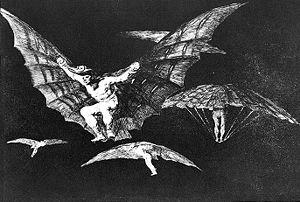
Les Disparates, appelées aussi Proverbios, sont une série de gravures exécutées par Francisco de Goya entre 1815 et 1823. Cette série, qui regroupe 22 gravures — sans doute incomplète — a été réalisée avec aquatinte et eau-forte, et comprend des retouches à la pointe sèche et au brunisseur.